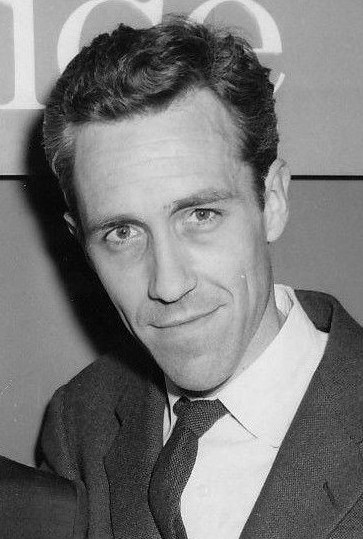
เจสัน โรบาดส์

| name = เจสัน โรบาดส์
| image = Jason Robards 1956 Obie Awards (cropped).jpg
| caption = โรบาดส์เมื่อปี 1956
| birth_name = เจสัน เนลสัน โรบาดส์ จูเนียร์
| birth_place = ชิคาโก|ชิคาโก รัฐอิลลินอย สหรัฐ
| death_date = nowrap|
| death_place = บริดจ์พอร์ต|บริดจ์พอร์ต รัฐคอนเนทิคัต สหรัฐ
| resting_place = สุสานโอกลอว์นแฟร์ฟิลด์|แฟร์ฟิลด์ รัฐคอนเนทิคัต สหรัฐ
| occupation = นักแสดง
| years_active = 1947–2000
| other_names = เจสัน โรบาดส์ จูเนียร์
| education = โรงเรียนฮอลลีวูดไฮสกูล
| alma_mater = สถาบันศิลปะการแสดงอเมริกัน
| spouse = plainlist|
*
*
*
*
| children = 6 คน รวมถึงแซม โรบาดส์
| parents = เจสัน โรบาดส์ ซีเนียร์ (บิดา)
| module = Infobox military person|embed=yes
| allegiance = Nowrap|
| branch = File:Flag of the United States Navy.svg|25px กองทัพเรือสหรัฐ
| serviceyears = 1940–1946
| rank = File:PO1 NOGC.png|25px Radioman Petty Officer First Class|First Class
| unit = USS Northampton (CA-26)|USS "Northampton" (CA-26)USS Nashville (CL-43)|USS "Nashville" (CL-43)
| battles = สงครามโลกครั้งที่สอง
*สงครามแปซิฟิก|Pacific Theater
*Battle of Tassafaronga
| awards = File:United States Navy Good Conduct Medal ribbon.svg|25px Navy Good Conduct MedalFile:American Defense Service Medal ribbon.svg|25px American Defense Service MedalFile:American Campaign Medal ribbon.svg|25px American Campaign MedalFile:Asiatic-Pacific Campaign Medal ribbon.svg|25px Asiatic–Pacific Campaign MedalFile:World War II Victory Medal ribbon.svg|25px World War II Victory Medal
เจสัน เนลสัน โรบาดส์ จูเนียร์ (; 26 กรกฎาคม ค.ศ. 1922 – 26 ธันวาคม ค.ศ. 2000) เป็นนักแสดงชาวอเมริกัน ผู้ได้รับรางวัลมากมาย รวมถึงรางวัลออสการ์, รางวัลโทนี, รางวัลไพรม์ไทม์เอมมี และรางวัลเทศกาลภาพยนตร์กาน สาขานักแสดงนำชายยอดเยี่ยม ทำให้เขาเป็นหนึ่งในนักแสดงเพียงไม่กี่คนที่ได้รับสามมงกุฎแห่งการแสดง
บทบาทแรกของโรบาดส์เริ่มในปี 1947 ในภาพยนตร์สั้นเรื่อง "Follow That Music" จากนั้นมีผลงานทางละครเวทีและโทรทัศน์ การแสดงเป็นอับราฮัม ลินคอล์น ในเรื่อง "Abe Lincoln in Illinois" (1964) ยังทำให้เขาได้รับการเสนอชื่อเข้าชิงรางวัลโทนี นอกจากนั้นเขายังได้รับรางวัลออสการ์ สาขานักแสดงสมทบชายยอดเยี่ยมสองปีติดต่อกัน จากการแสดงในภาพยนตร์เรื่อง "All the President's Men" (1976) และ "Julia" (1977) รวมถึงได้รับการเสนอชื่อเข้าชิงอีกหนึ่งครั้งในภาพยนตร์เรื่อง "Melvin and Howard" (1980)
โรบาดส์เสียชีวิตด้วยโรคมะเร็งปอดในบริดจ์พอร์ต รัฐคอนเนทิคัต เมื่อวันที่ 26 ธันวาคม 2000
== อ้างอิง ==
== แหล่งข้อมูลอื่น ==
*
*
*
หมวดหมู่:บุคคลที่เกิดในปี พ.ศ. 2465
หมวดหมู่:บุคคลที่เสียชีวิตในปี พ.ศ. 2543
หมวดหมู่:นักแสดงชายชาวอเมริกันในศตวรรษที่ 20
หมวดหมู่:นักแสดงชายชาวอเมริกันในศตวรรษที่ 21
หมวดหมู่:นักแสดงภาพยนตร์ชายชาวอเมริกัน
หมวดหมู่:นักแสดงละครโทรทัศน์ชายชาวอเมริกัน
หมวดหมู่:ชาวอเมริกันเชื้อสายอังกฤษ
หมวดหมู่:ชาวอเมริกันเชื้อสายเยอรมัน
หมวดหมู่:ชาวอเมริกันเชื้อสายไอริช
หมวดหมู่:ชาวอเมริกันเชื้อสายสวีเดน
หมวดหมู่:ชาวอเมริกันเชื้อสายเวลส์
หมวดหมู่:นักแสดงสมทบชายยอดเยี่ยม รางวัลออสการ์
หมวดหมู่:ผู้ที่ได้รับรางวัลโทนี